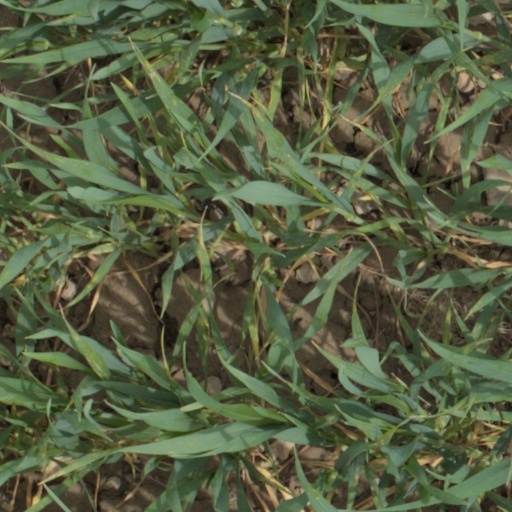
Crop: wheat